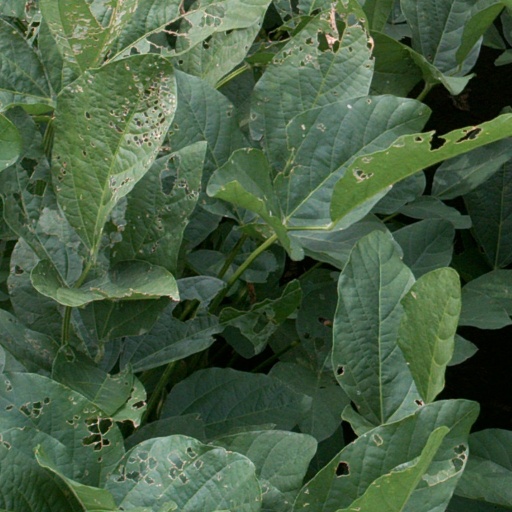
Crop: soybean